Franz Johann von Vogt von Altensumerau und Prasberg

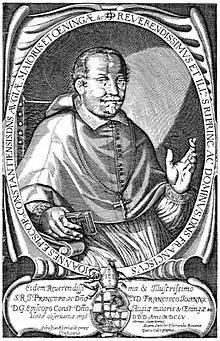

Franz Johann von Vogt von Altensumerau und Prasberg (6 November 1611 – 7 March 1689) was a Roman Catholic prelate who served as Auxiliary Bishop of Konstanz (1641–1645) and then as Bishop of Konstanz (1645–1689).